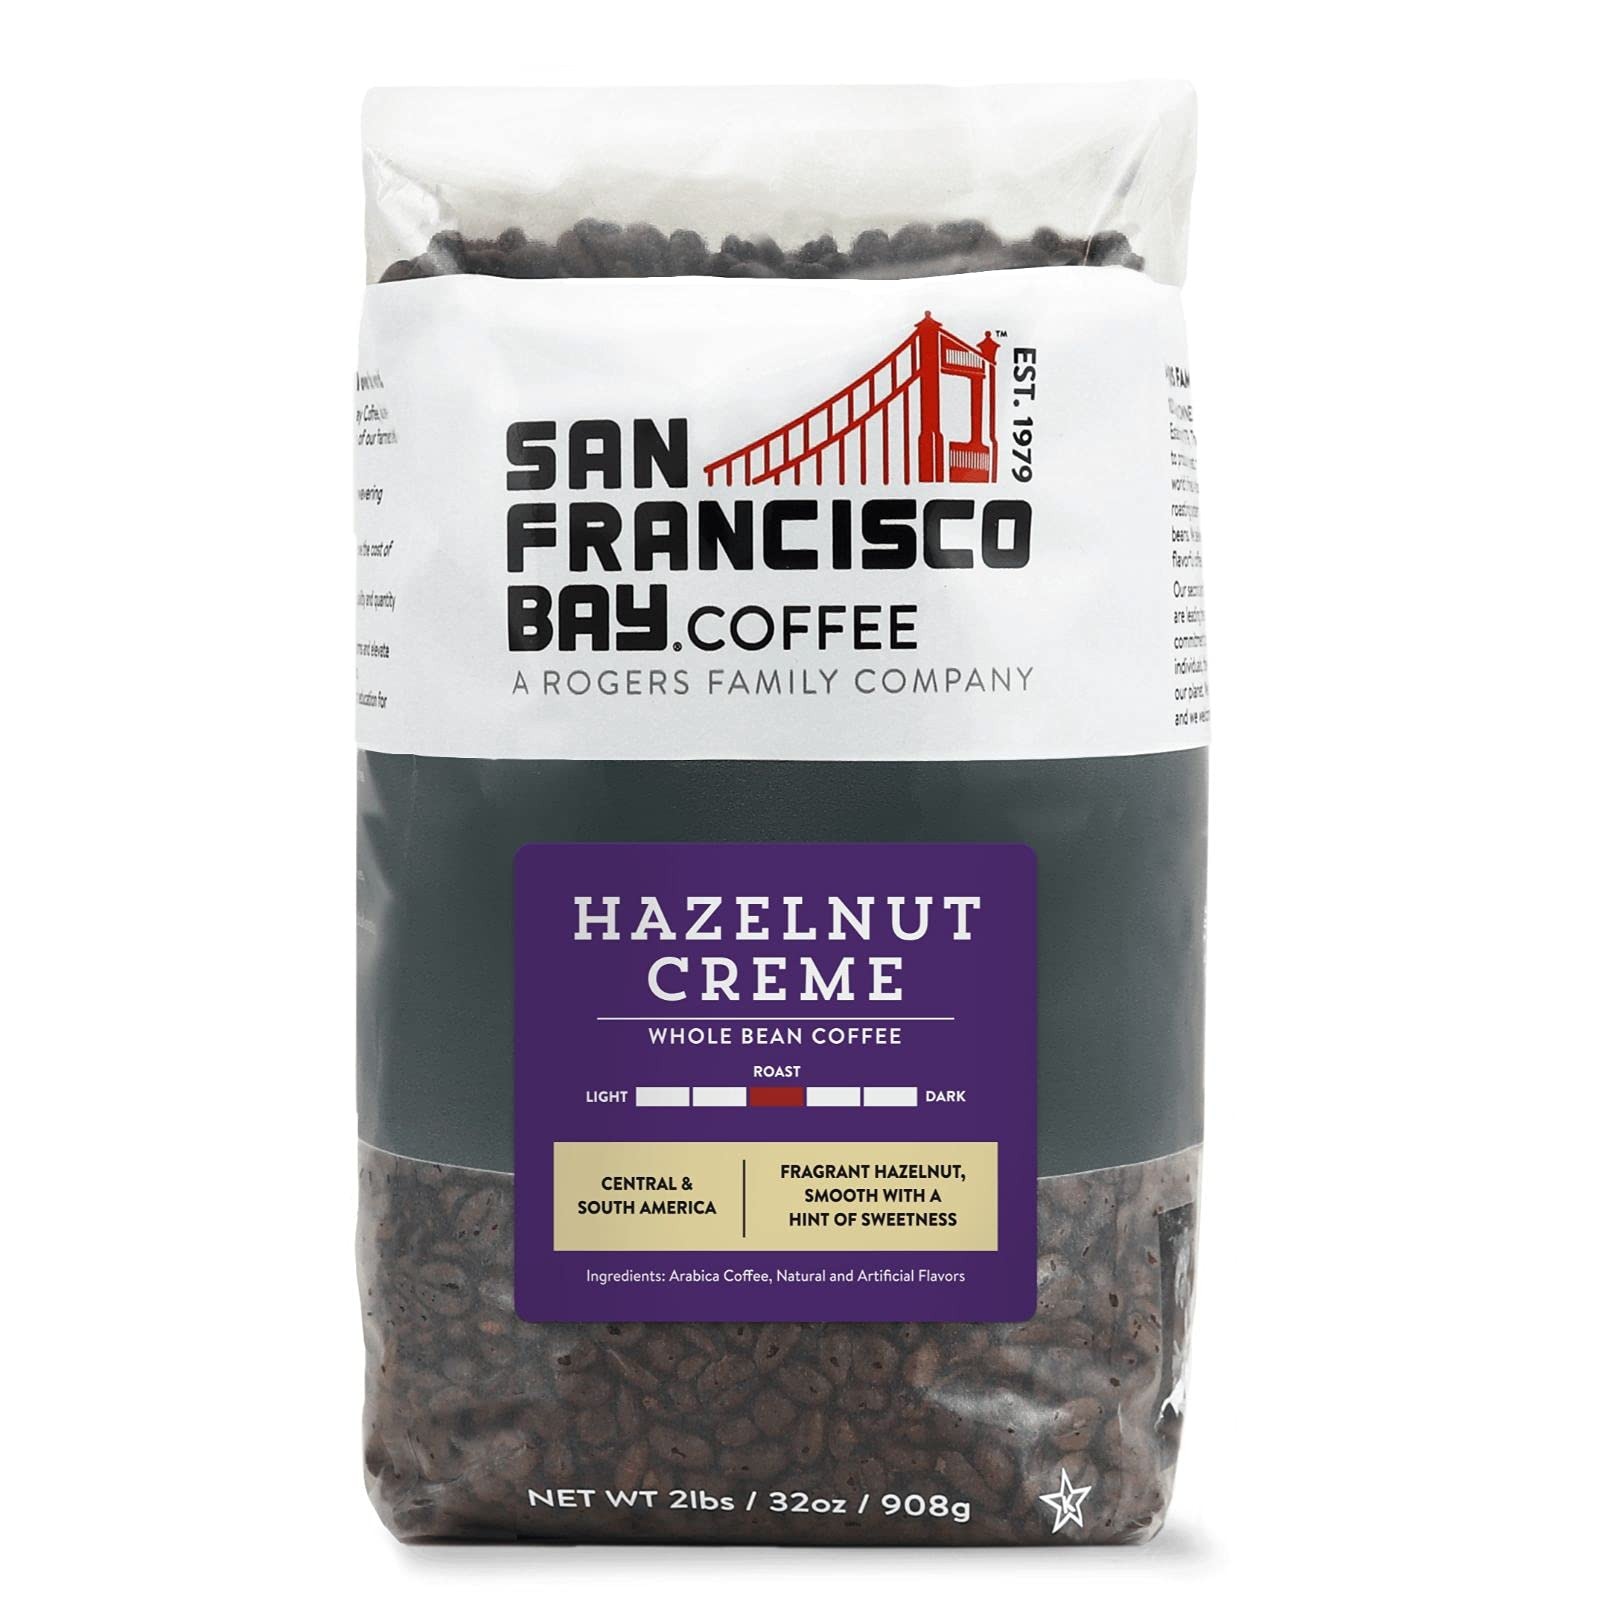
Item Name: San Francisco Bay Whole Bean Coffee - Hazelnut Crème (2lb Bag), Flavored, Medium Roast
Bullet Point 1: Hazelnut Creme is our ideal flavored coffee. Enjoy fragrant hazelnut, rich flavor and a hint of sweetness in your coffee cup.
Bullet Point 2: FOR FINEST TASTE: Store in a cool, dark place and grind beans just berfore brewing
Bullet Point 3: QUALITY COFFEE: San Francisco Bay Coffee uses only 100% arabica coffee and certified Kosher coffee beans. Hand picked and grown in high altitude. We're so confident you'll love it, we back it with a satisfaction guarantee.
Bullet Point 4: SUSTAINABLY AND ECO- FARMED COFFEE: We offer a wide selection of sustainably grown, sourced, and packaged coffee from whole bean to ground, flavored to decaf, and much more.
Bullet Point 5: SF BAY COFFEE is a family owned, American made company with a rich tradition. Our reputation reflects on us as a family so if you're ever not happy with your purchase, call us and we'll make it right.
Value: 32.0
Unit: Ounce

Price: 26.99